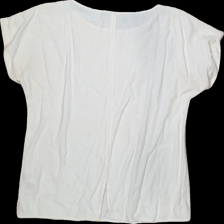
View: back
Type: Blouse
Category: Ladies
Brand: Esprit
Colors: White
Material: 50% cotton 50% polyester
Pattern: Plain
Cut: Regular, C-collar
Season: All
Trend: No trend
Stains: Yes
Price range: <50
Recommended usage: Export